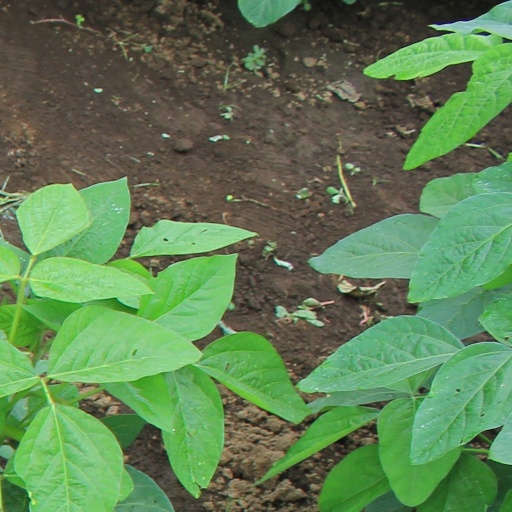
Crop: soybean